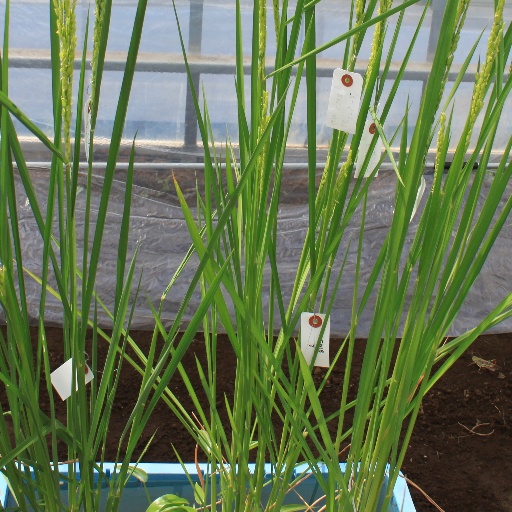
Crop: rice